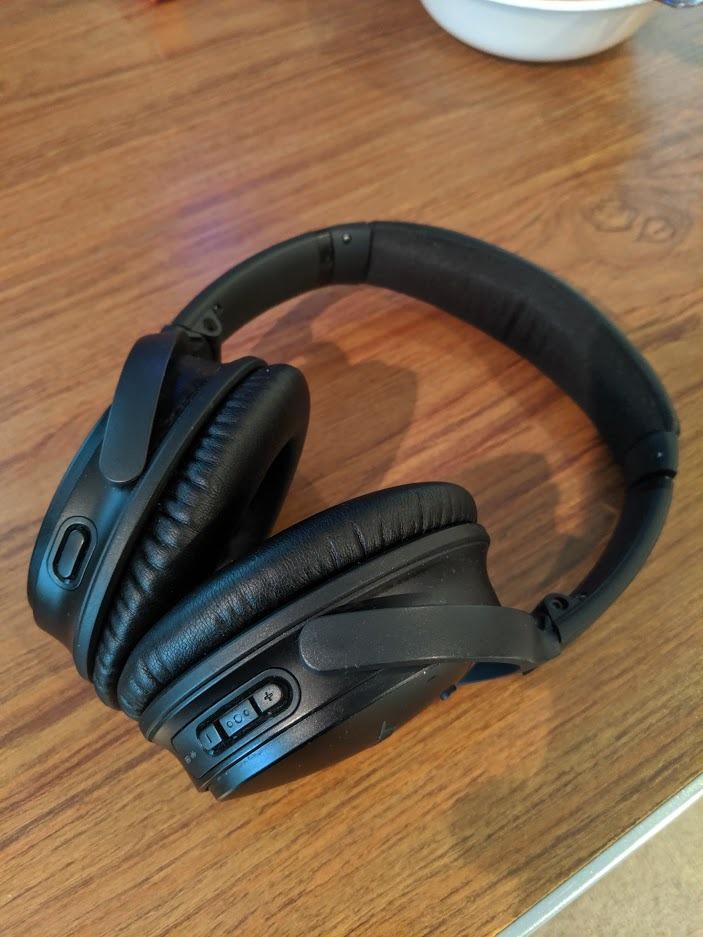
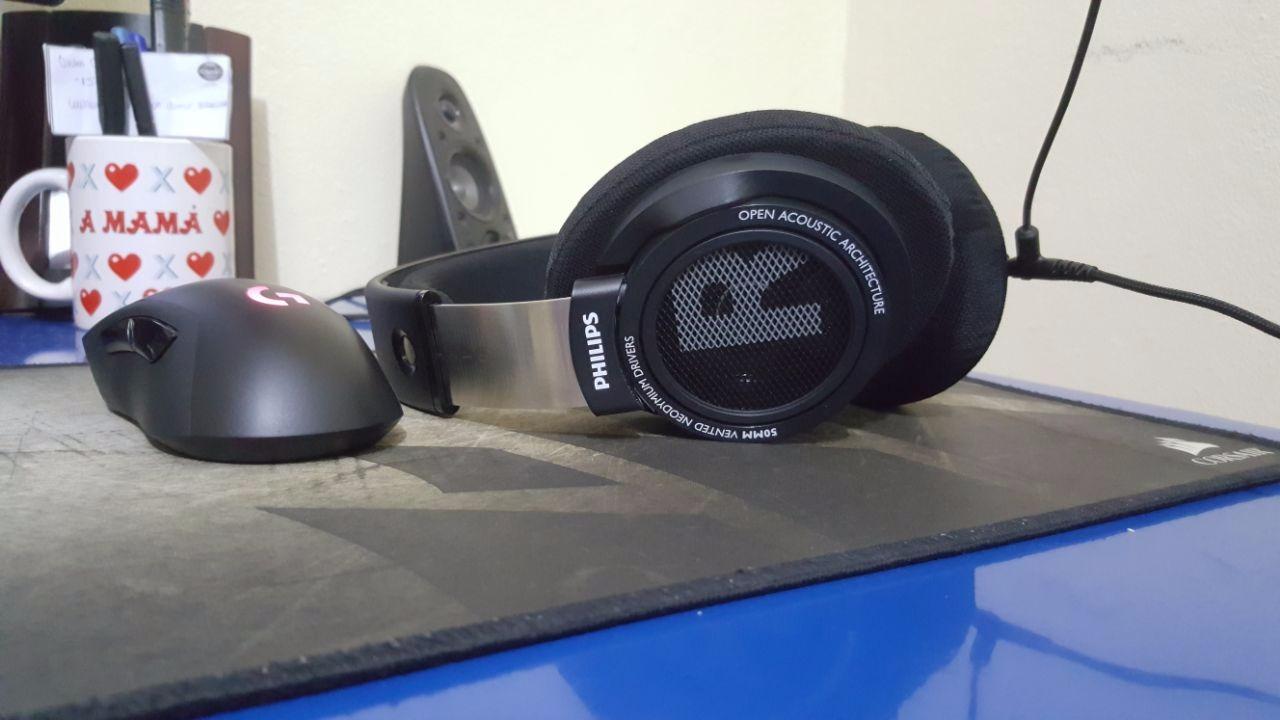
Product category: headphones
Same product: no